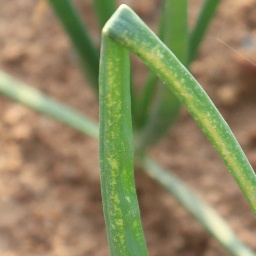
Label: Iris yellow virus